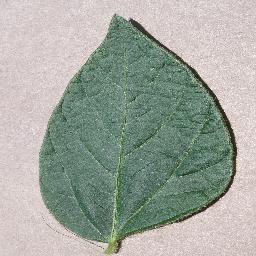
Label: Soybean___healthy